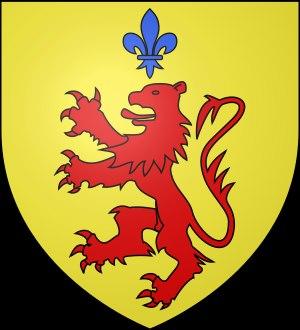
Jean-Baptiste de Goué, magistrat français.
Le chartrier de Goué est l'un des plus importants de l'ancien duché de Mayenne. Il contient sur la famille de Goué des documents authentiques, remontant au commencement du XIVᵉ siècle et qui établissent sur les bases les plus solides, depuis cette époque, les titres de noblesse de cette maison.
Les Croisés de Mayenne en 1158 est un ouvrage de l'abbé Charles Pointeau publié en 1878, qui décrit un épisode qui s'avéra être une invention.